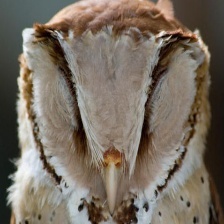
Species: ORIENTAL BAY OWL
Scientific name: PHODILUS BADIUS
ImageNet parent category: great_grey_owl